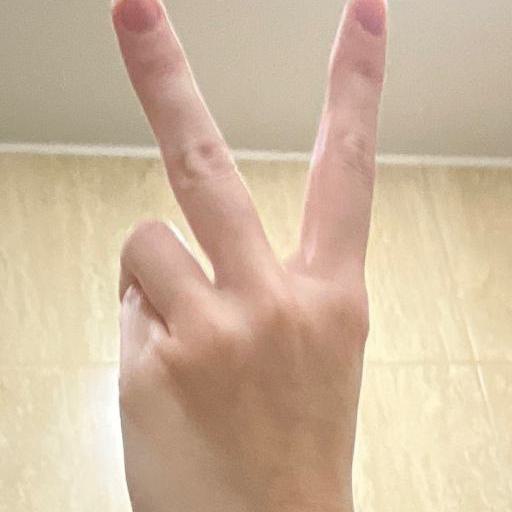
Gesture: peace_inverted